WWE Championship

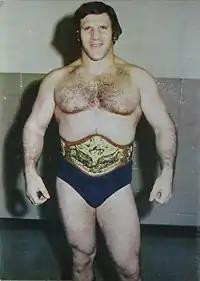
Two-time champion Bruno Sammartino. His first reign is the longest at over seven years (2,803 days) and he has the longest combined reign (4,040 days); he is pictured here in his second reign (1973–1982 belt design) when the title was known as the WWWF Heavyweight Championship.

The title was introduced in 1963 with Buddy Rogers becoming the first champion. Its backstory began in the National Wrestling Alliance (NWA), which had various territorial member promotions. In the 1950s, Capitol Wrestling Corporation (CWC) was a member of the NWA and by 1963, its executives held a controlling stake over NWA operations. During this time, Buddy Rogers held the NWA World Heavyweight Championship until January 24, when Lou Thesz defeated Rogers for the championship in a one-fall match. Claiming the title can only be contested in a traditional two-out-of-three falls match, CWC disputed the title change, and thus seceded from the NWA and became the World Wide Wrestling Federation (WWWF). The WWWF World Heavyweight Championship was then established and awarded to Buddy Rogers with the explanation that he won a fictional tournament in Rio de Janeiro, supposedly defeating Antonino Rocca in the finals. After several years, the WWWF became affiliated with the NWA once again; one of the caveats of rejoining is that the championship would no longer be recognised as a "world championship", and only as a regional heavyweight championship. In 1979, the WWWF was renamed World Wrestling Federation (WWF), and then after conclusively ending its affiliation with the NWA in 1983, the title regained its "world championship" status and was renamed the WWF World Heavyweight Championship. Although the full name appeared on the championship belts until 1998, the name was often abbreviated to WWF Championship, which became its official name in 1998.